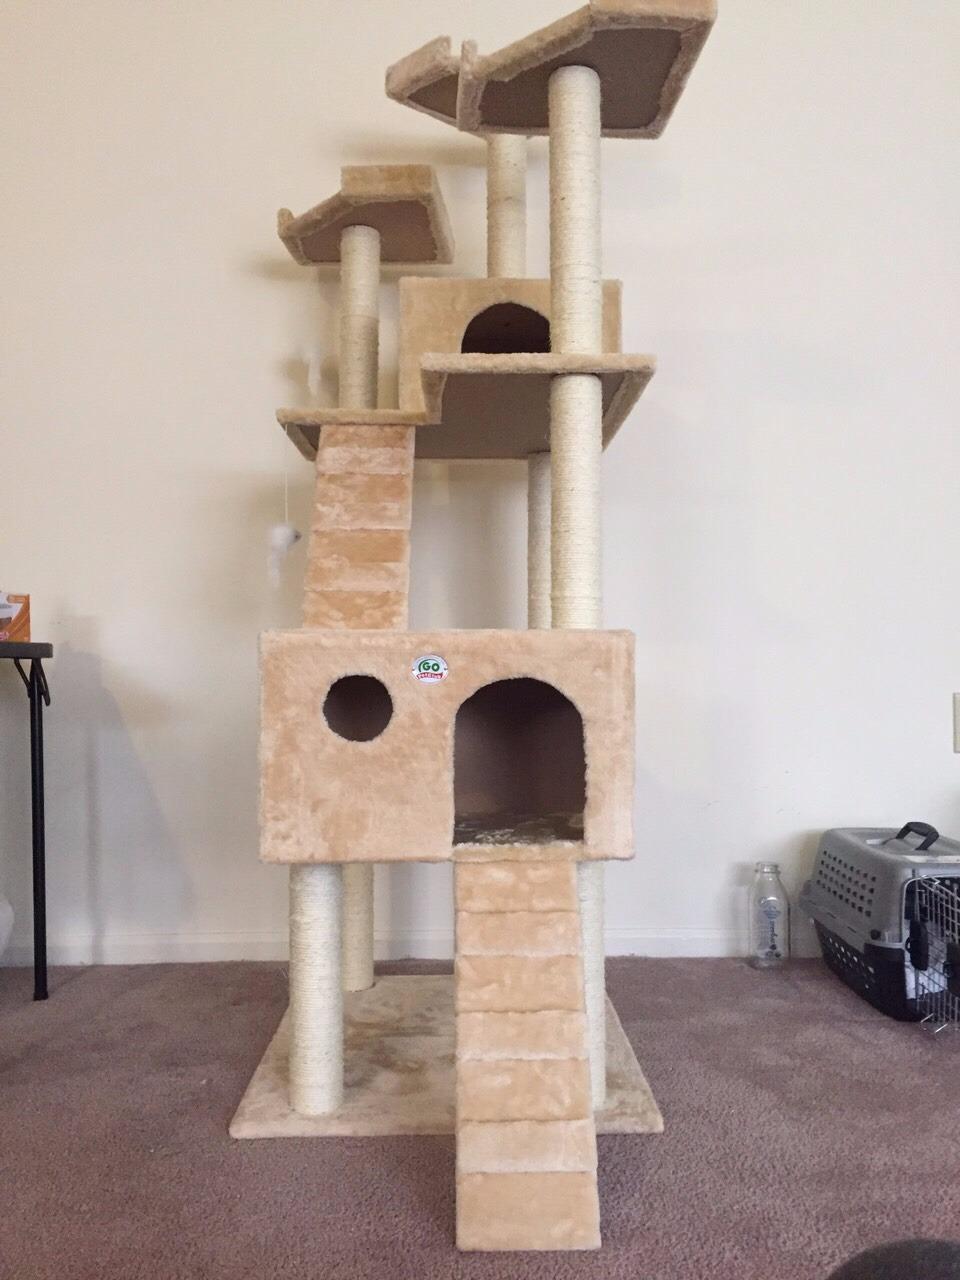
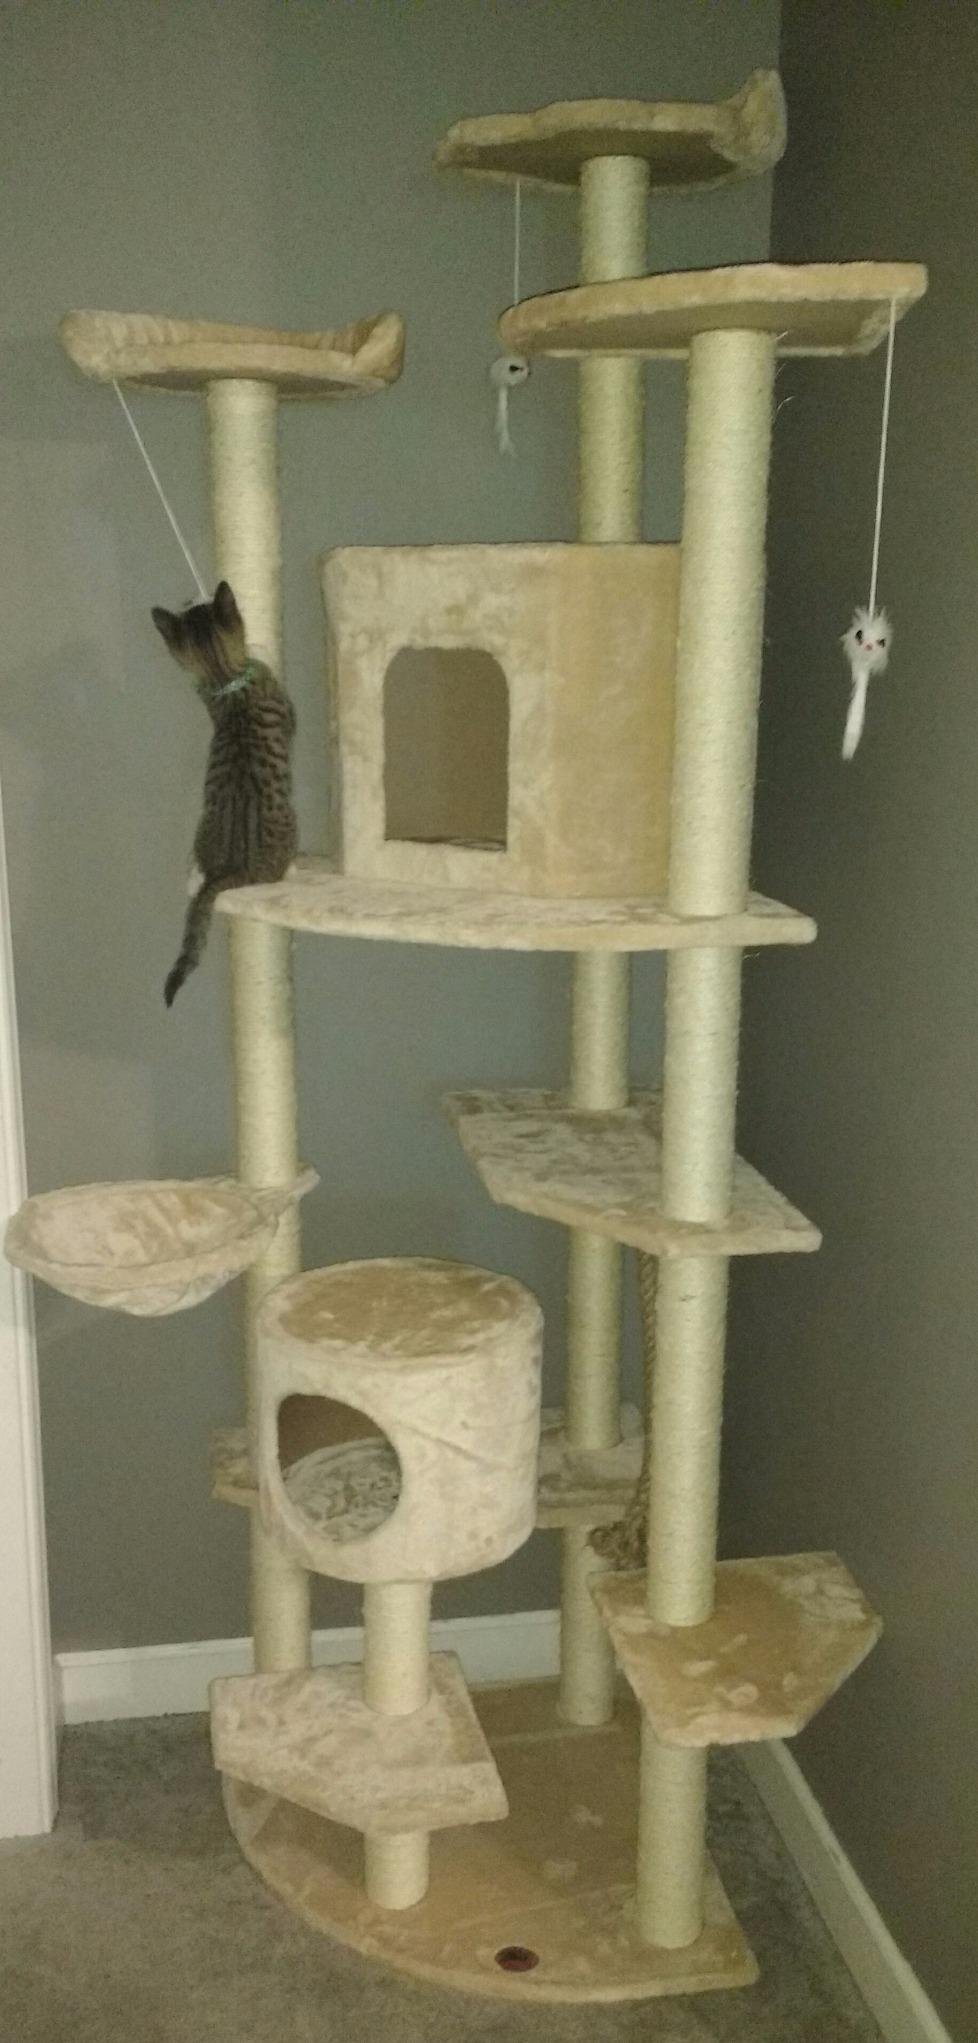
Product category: items_cat tree
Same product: no